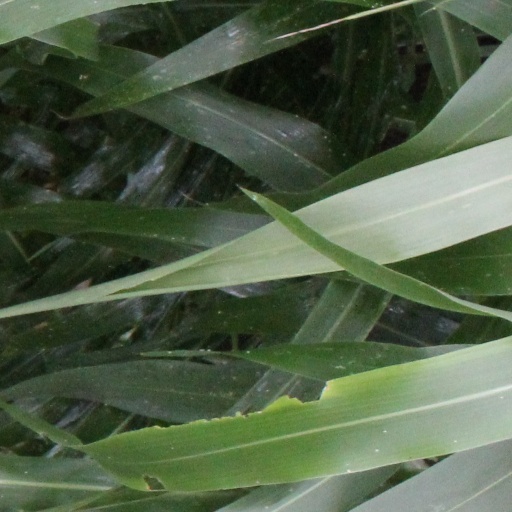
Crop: sorghum